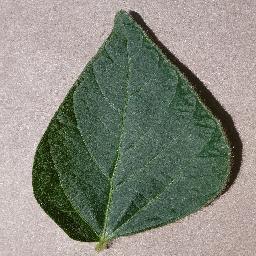
Label: Soybean___healthy